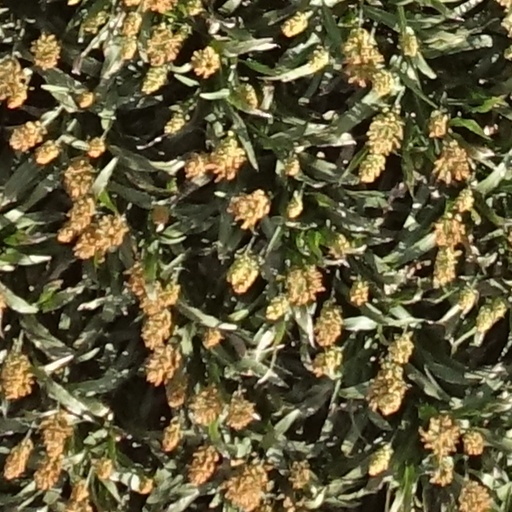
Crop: sorghum